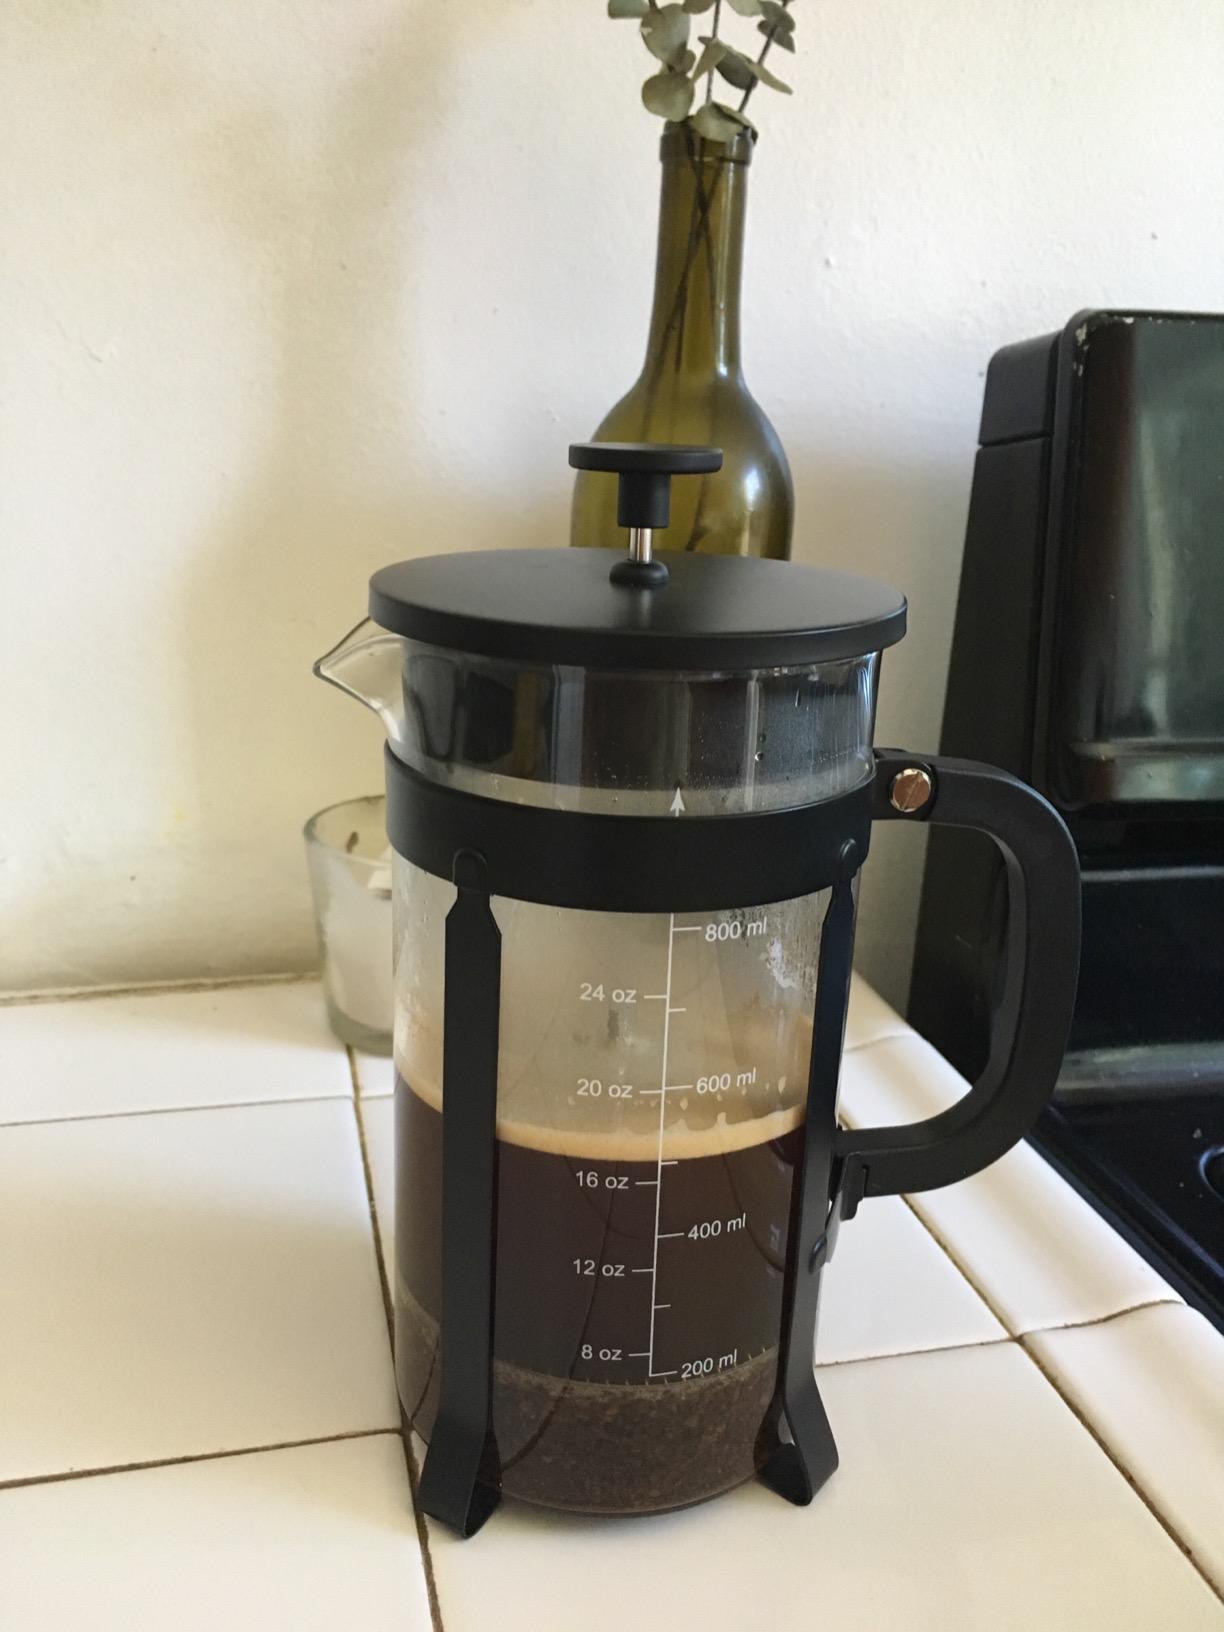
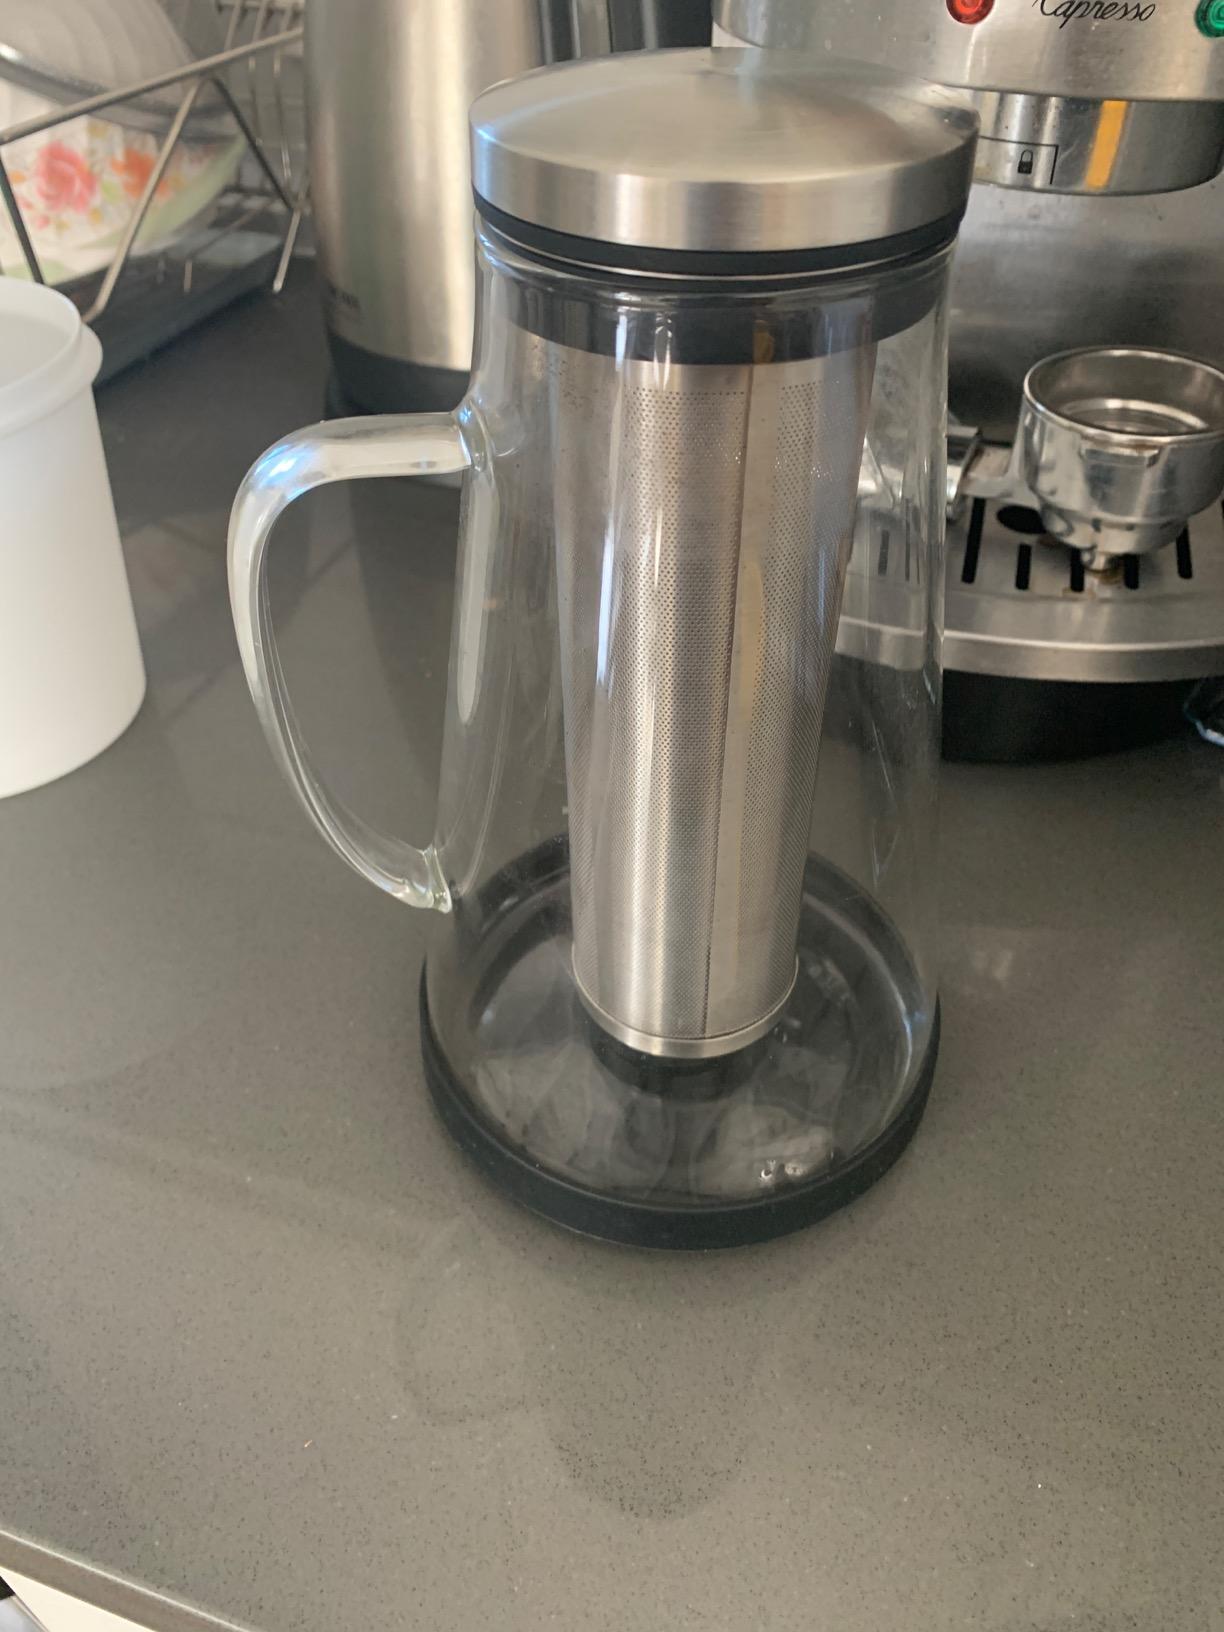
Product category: items_tea
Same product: no